Curlew Valley

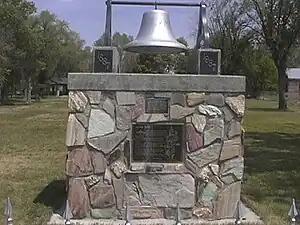
Curlew Valley Settler's Bell at the Snowville City Park.

Curlew Valley, named after the curlew snipe that nests there. The first recorded white men were Peter Skene Ogden's large party of trappers that camped on Deep Creek on December 27, 1828.